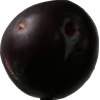
Label: plum